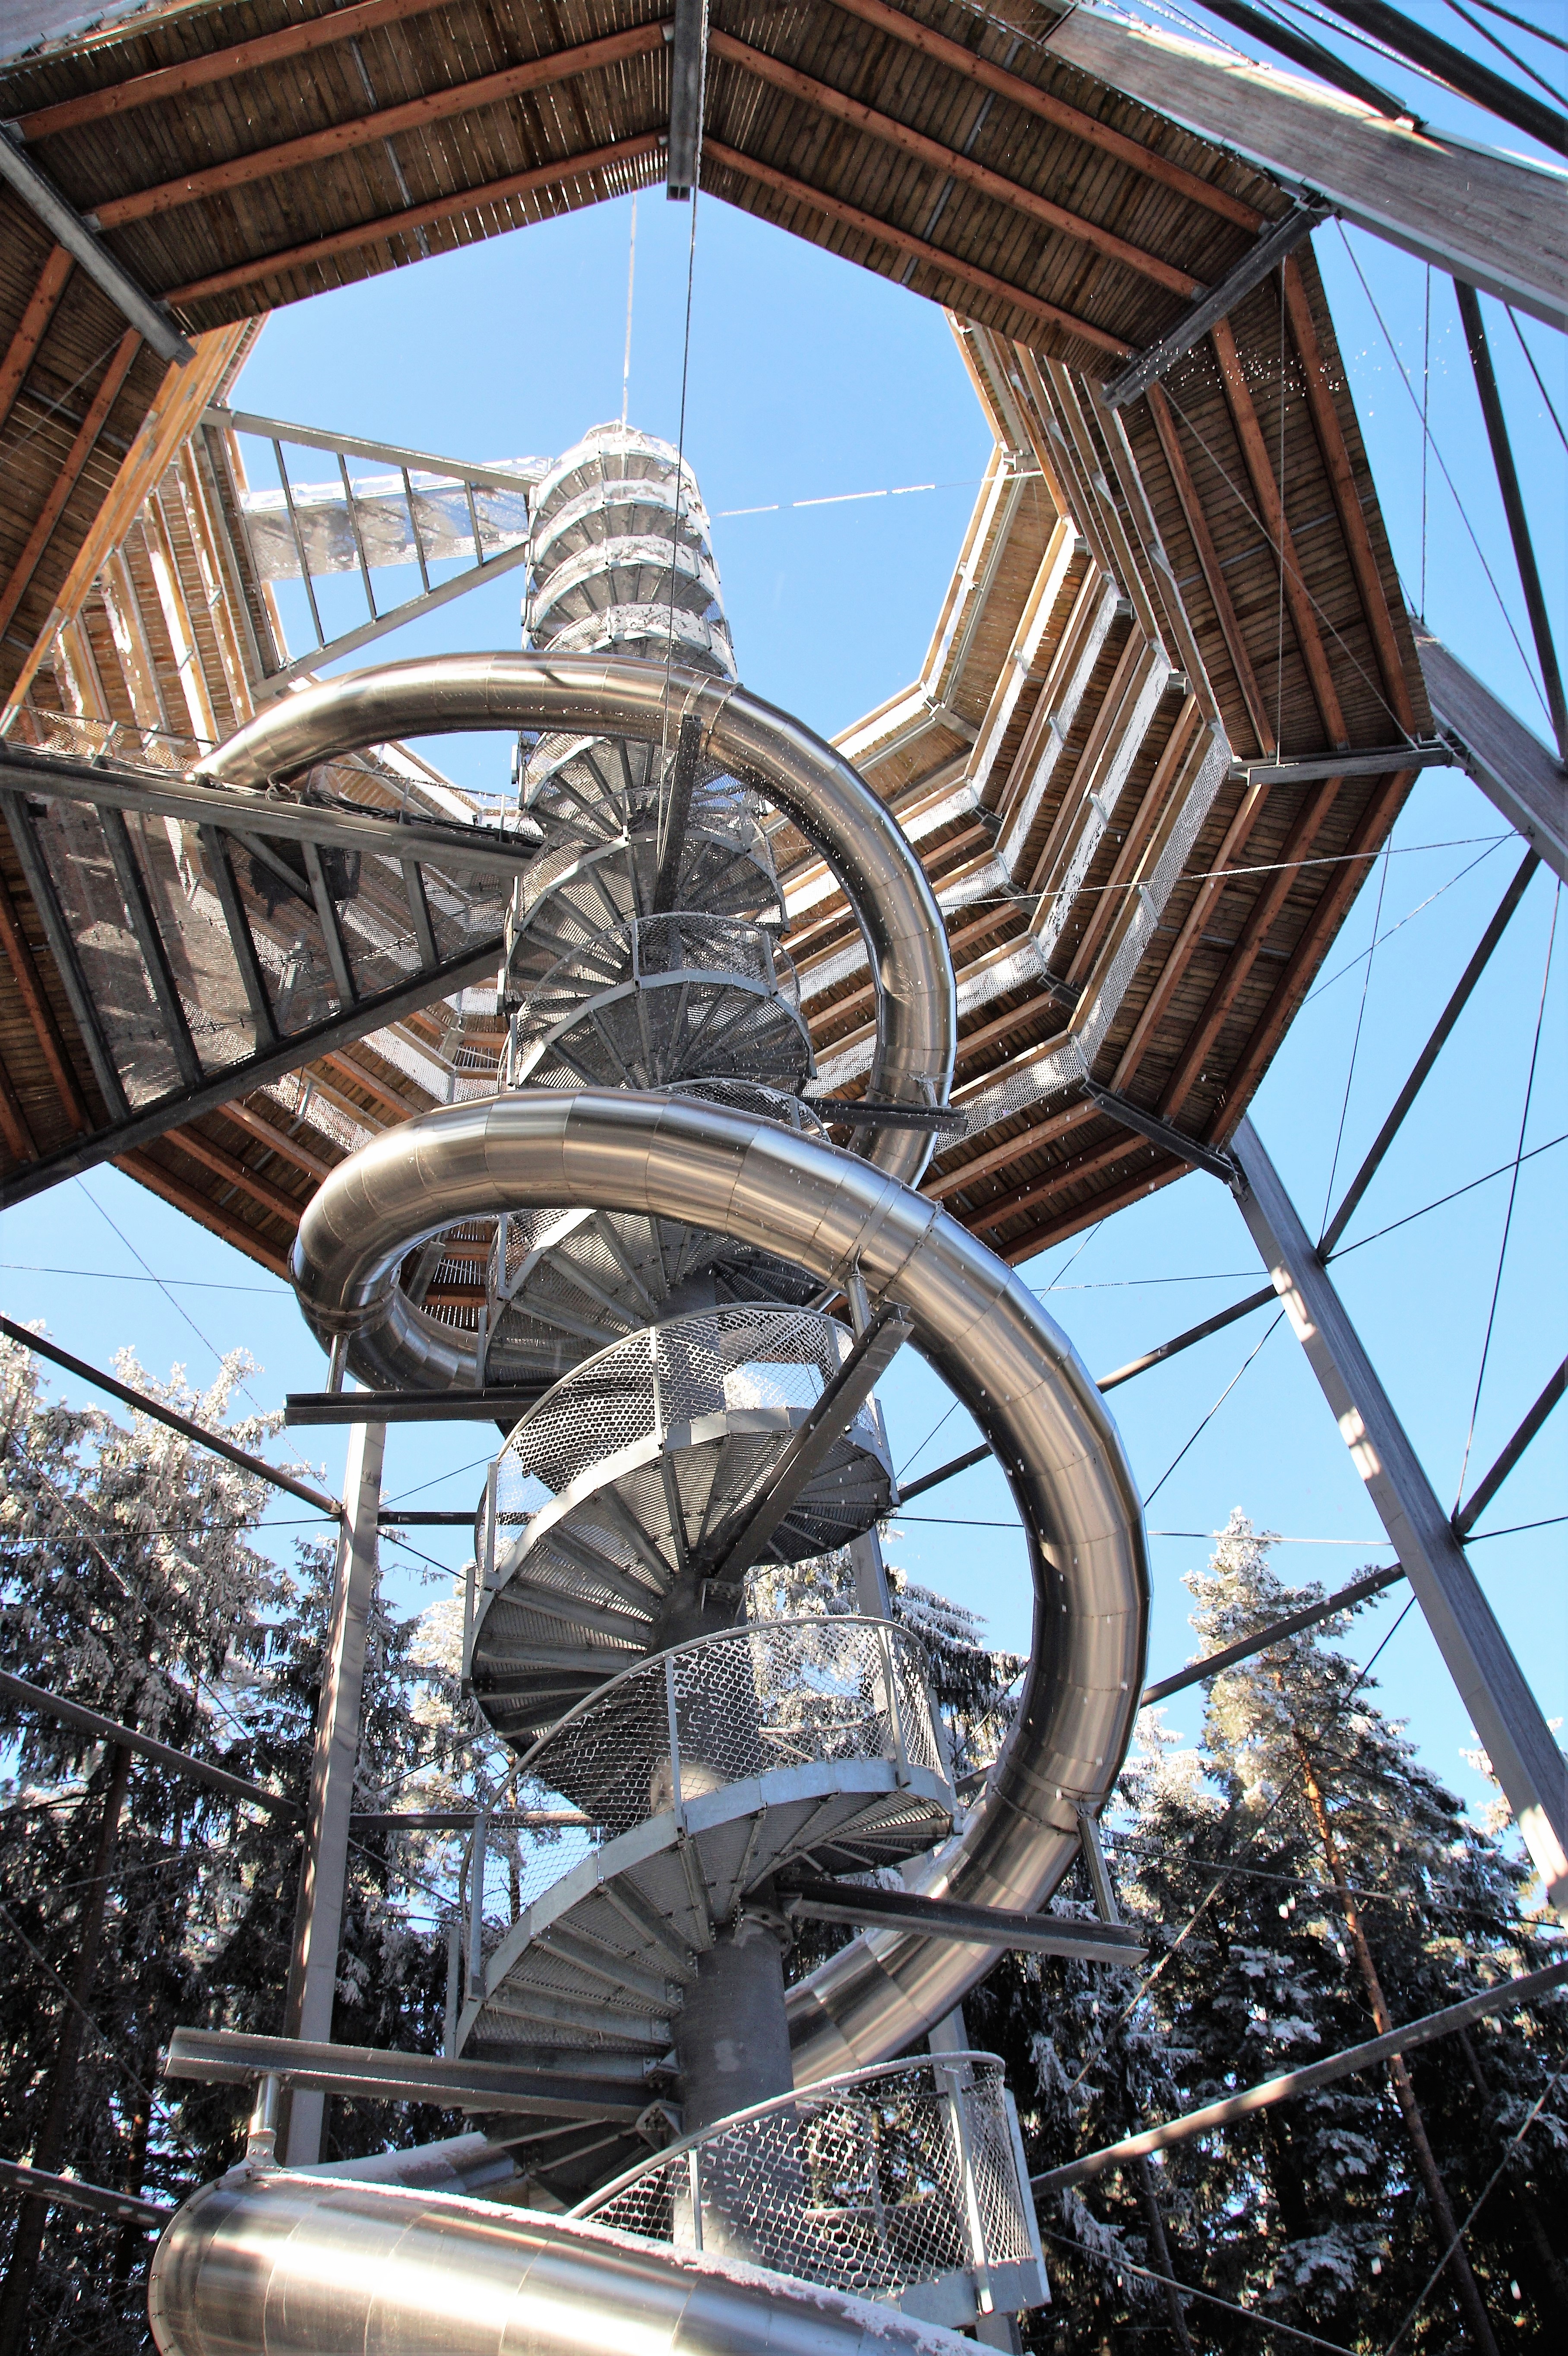
winter, architecture, lookout, tower, landmark, attraction, sculpture, art, stairs, iron, slide, czech republic, treetops, water slide, lipno, urban area, the tourist, trail treetops, sumava, interesting building